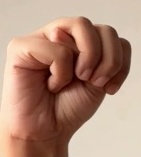
ASL sign: M